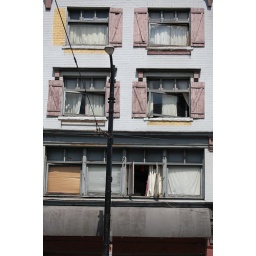
i was strangely drawn to this building while walking to chinatown. right near that triangle park on hastings...